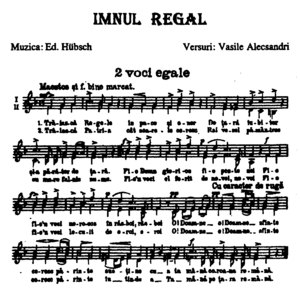
Imnul Regal est l'hymne national de la Roumanie, symbole musical de la souveraineté et de la fierté nationales, personnifié par le roi. La composition est utilisée comme hymne officiel du pays à une époque où la forme dominante était la monarchie.